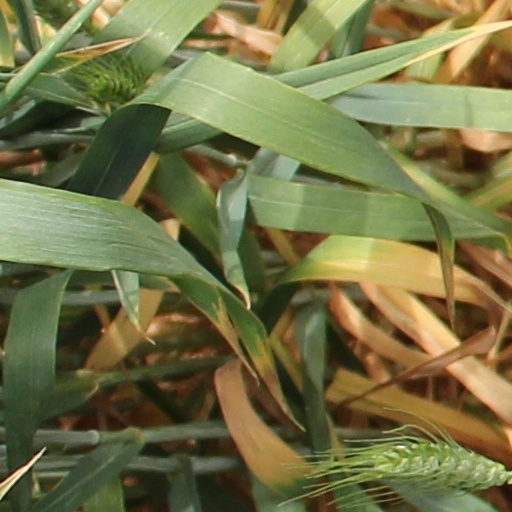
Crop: wheat